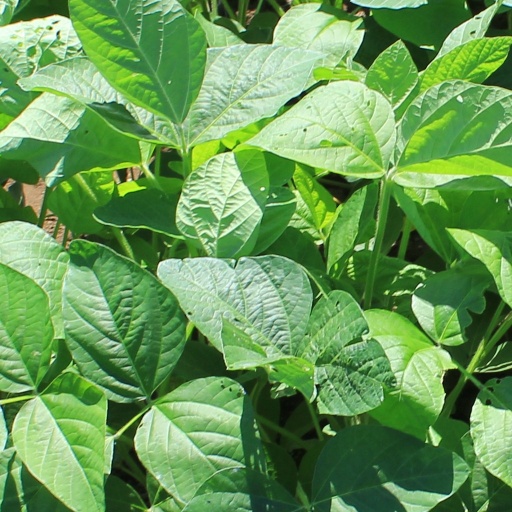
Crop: soybean